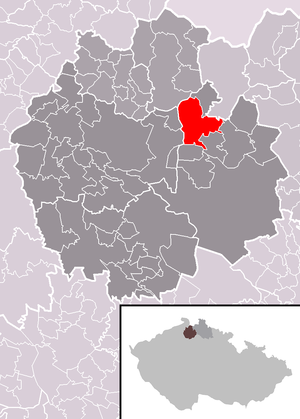
Brniště est une commune du district et de la région de Liberec, en République tchèque. Sa population s'élevait à 1 353 habitants en 2018.